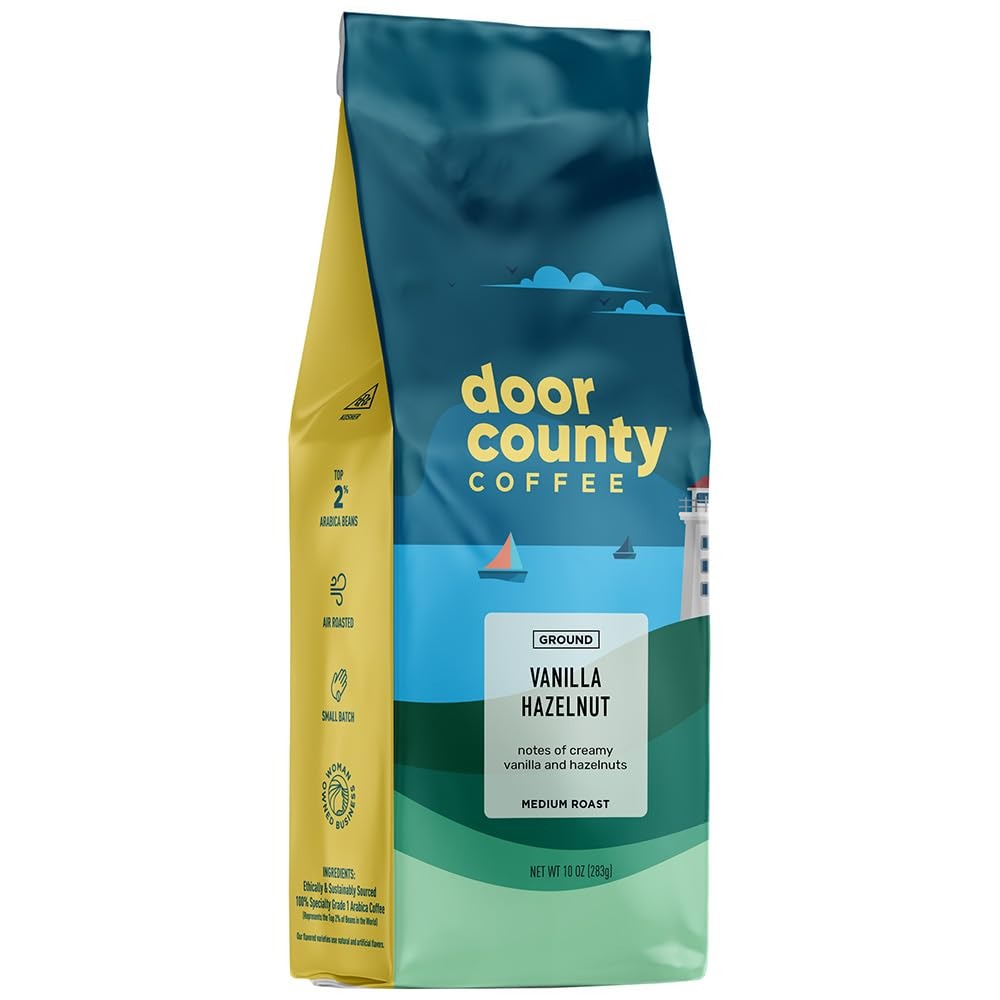
Item Name: Door County Coffee Vanilla Hazelnut Flavored Ground | 10 oz Bag | Flavored Ground Medium Roast | 100% Specialty Arabica | Flavored Gourmet | Vanilla Hazelnut Flavor
Bullet Point 1: WEEKS SUPPLY OF COFFEE: Includes one 10 oz bag of flavored ground coffee to make about 7 pots of gourmet coffee in a drip style, regular coffee brewer.
Bullet Point 2: TOP SOURCED: We use only Specialty Class 1 Arabica coffee beans to make our flavored coffee ground medium roast, the top 2% of the coffee beans grown in the world!
Bullet Point 3: AIR ROASTED: Located in Door County, Wisconsin, Door County Coffee is a small, family-owned business, roasting every gourmet coffee bean to perfection, and to the same degree every single time using Hot Air Roasting in Fluidized Air Bed Roasters. This specialized and unique process suspends the beans in hot air to be sure they are moving at all times and roast evenly.
Bullet Point 4: GUILT FREE TREAT: All of our specialty coffees can be enjoyed guilt-free. They are keto friendly with no dairy or gluten and contain 0 grams of sugar, fat, and carbs per 6 oz serving!
Bullet Point 5: READY TO BREW: No matter how you brew it, our medium roast ground coffee is perfectly ground to be ideal for a variety of coffee brewing methods, including traditional drip brewer, french press, or cold brew.
Product Description: Door County Flavored Coffees are a great gift for anyone who loves: ground coffee medium roast, flavored coffee ground, flavored ground coffee, ground coffee flavored, medium roast coffee, gourmet coffee, coffee ground medium roast, medium roast ground coffee, specialty coffee, arabica coffee ground, ground flavored coffee, keto coffee, sugar free coffee, coffee beverages, craft coffee, coffee roaster, coffee beans, whole bean coffee, small-batch coffee, coffee bag, roast coffee, ground coffee, coffee gifts, ground coffee medium roast, coffee gift basket, coffee gift set, coffee gift, coffee flavoring, coffee beans whole beans, coffee flavoring, medium roast coffee beans, flavored coffee beans, lovers gift ideas, coffee gifts for coffee lovers, gifts for coffee lovers, coffee lover gifts.
Value: 10.0
Unit: Ounce

Price: 12.99